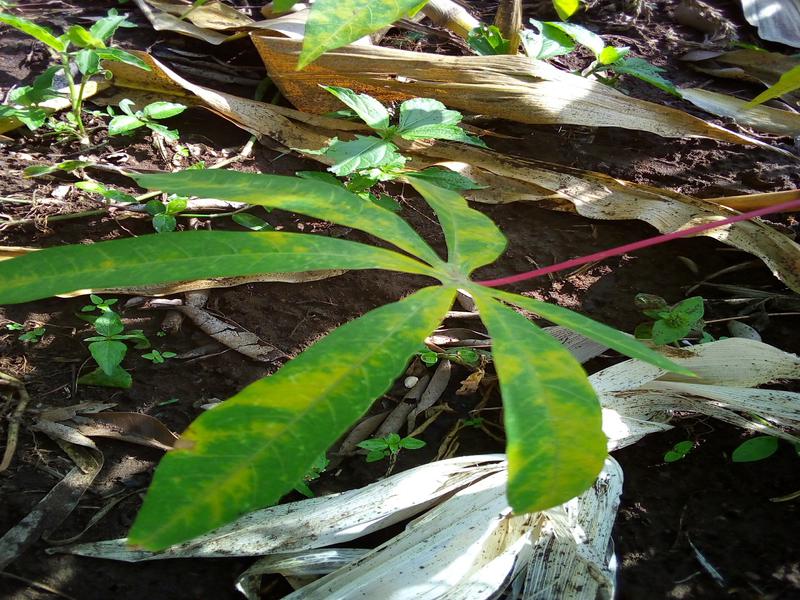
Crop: cassava
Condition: brown_streak_disease